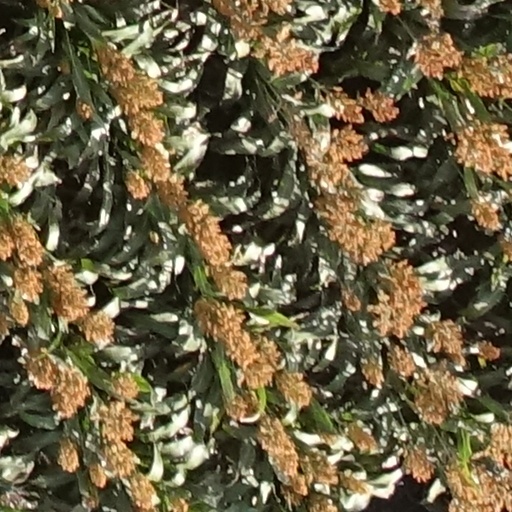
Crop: sorghum